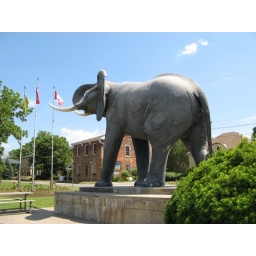
There's a story behind this elephant statue (Jumbo). The giant elephant got hit by a locomotive in September 1885.